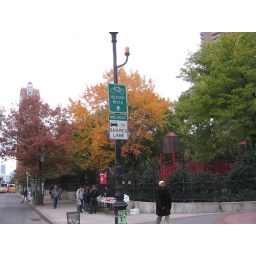
different beautiful colors in tribeca..red, yellow and green near hudson river..